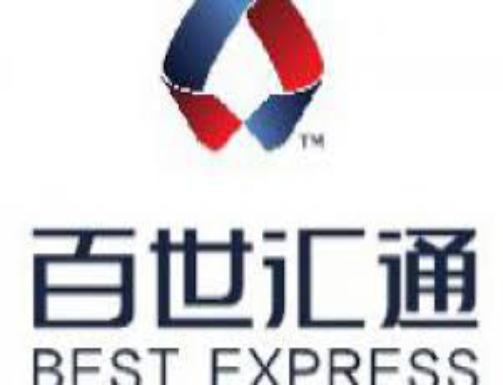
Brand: BEST EXPRESS-1
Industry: Others